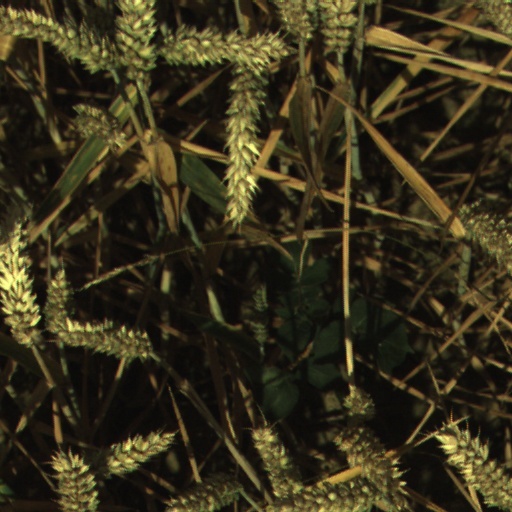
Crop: wheat